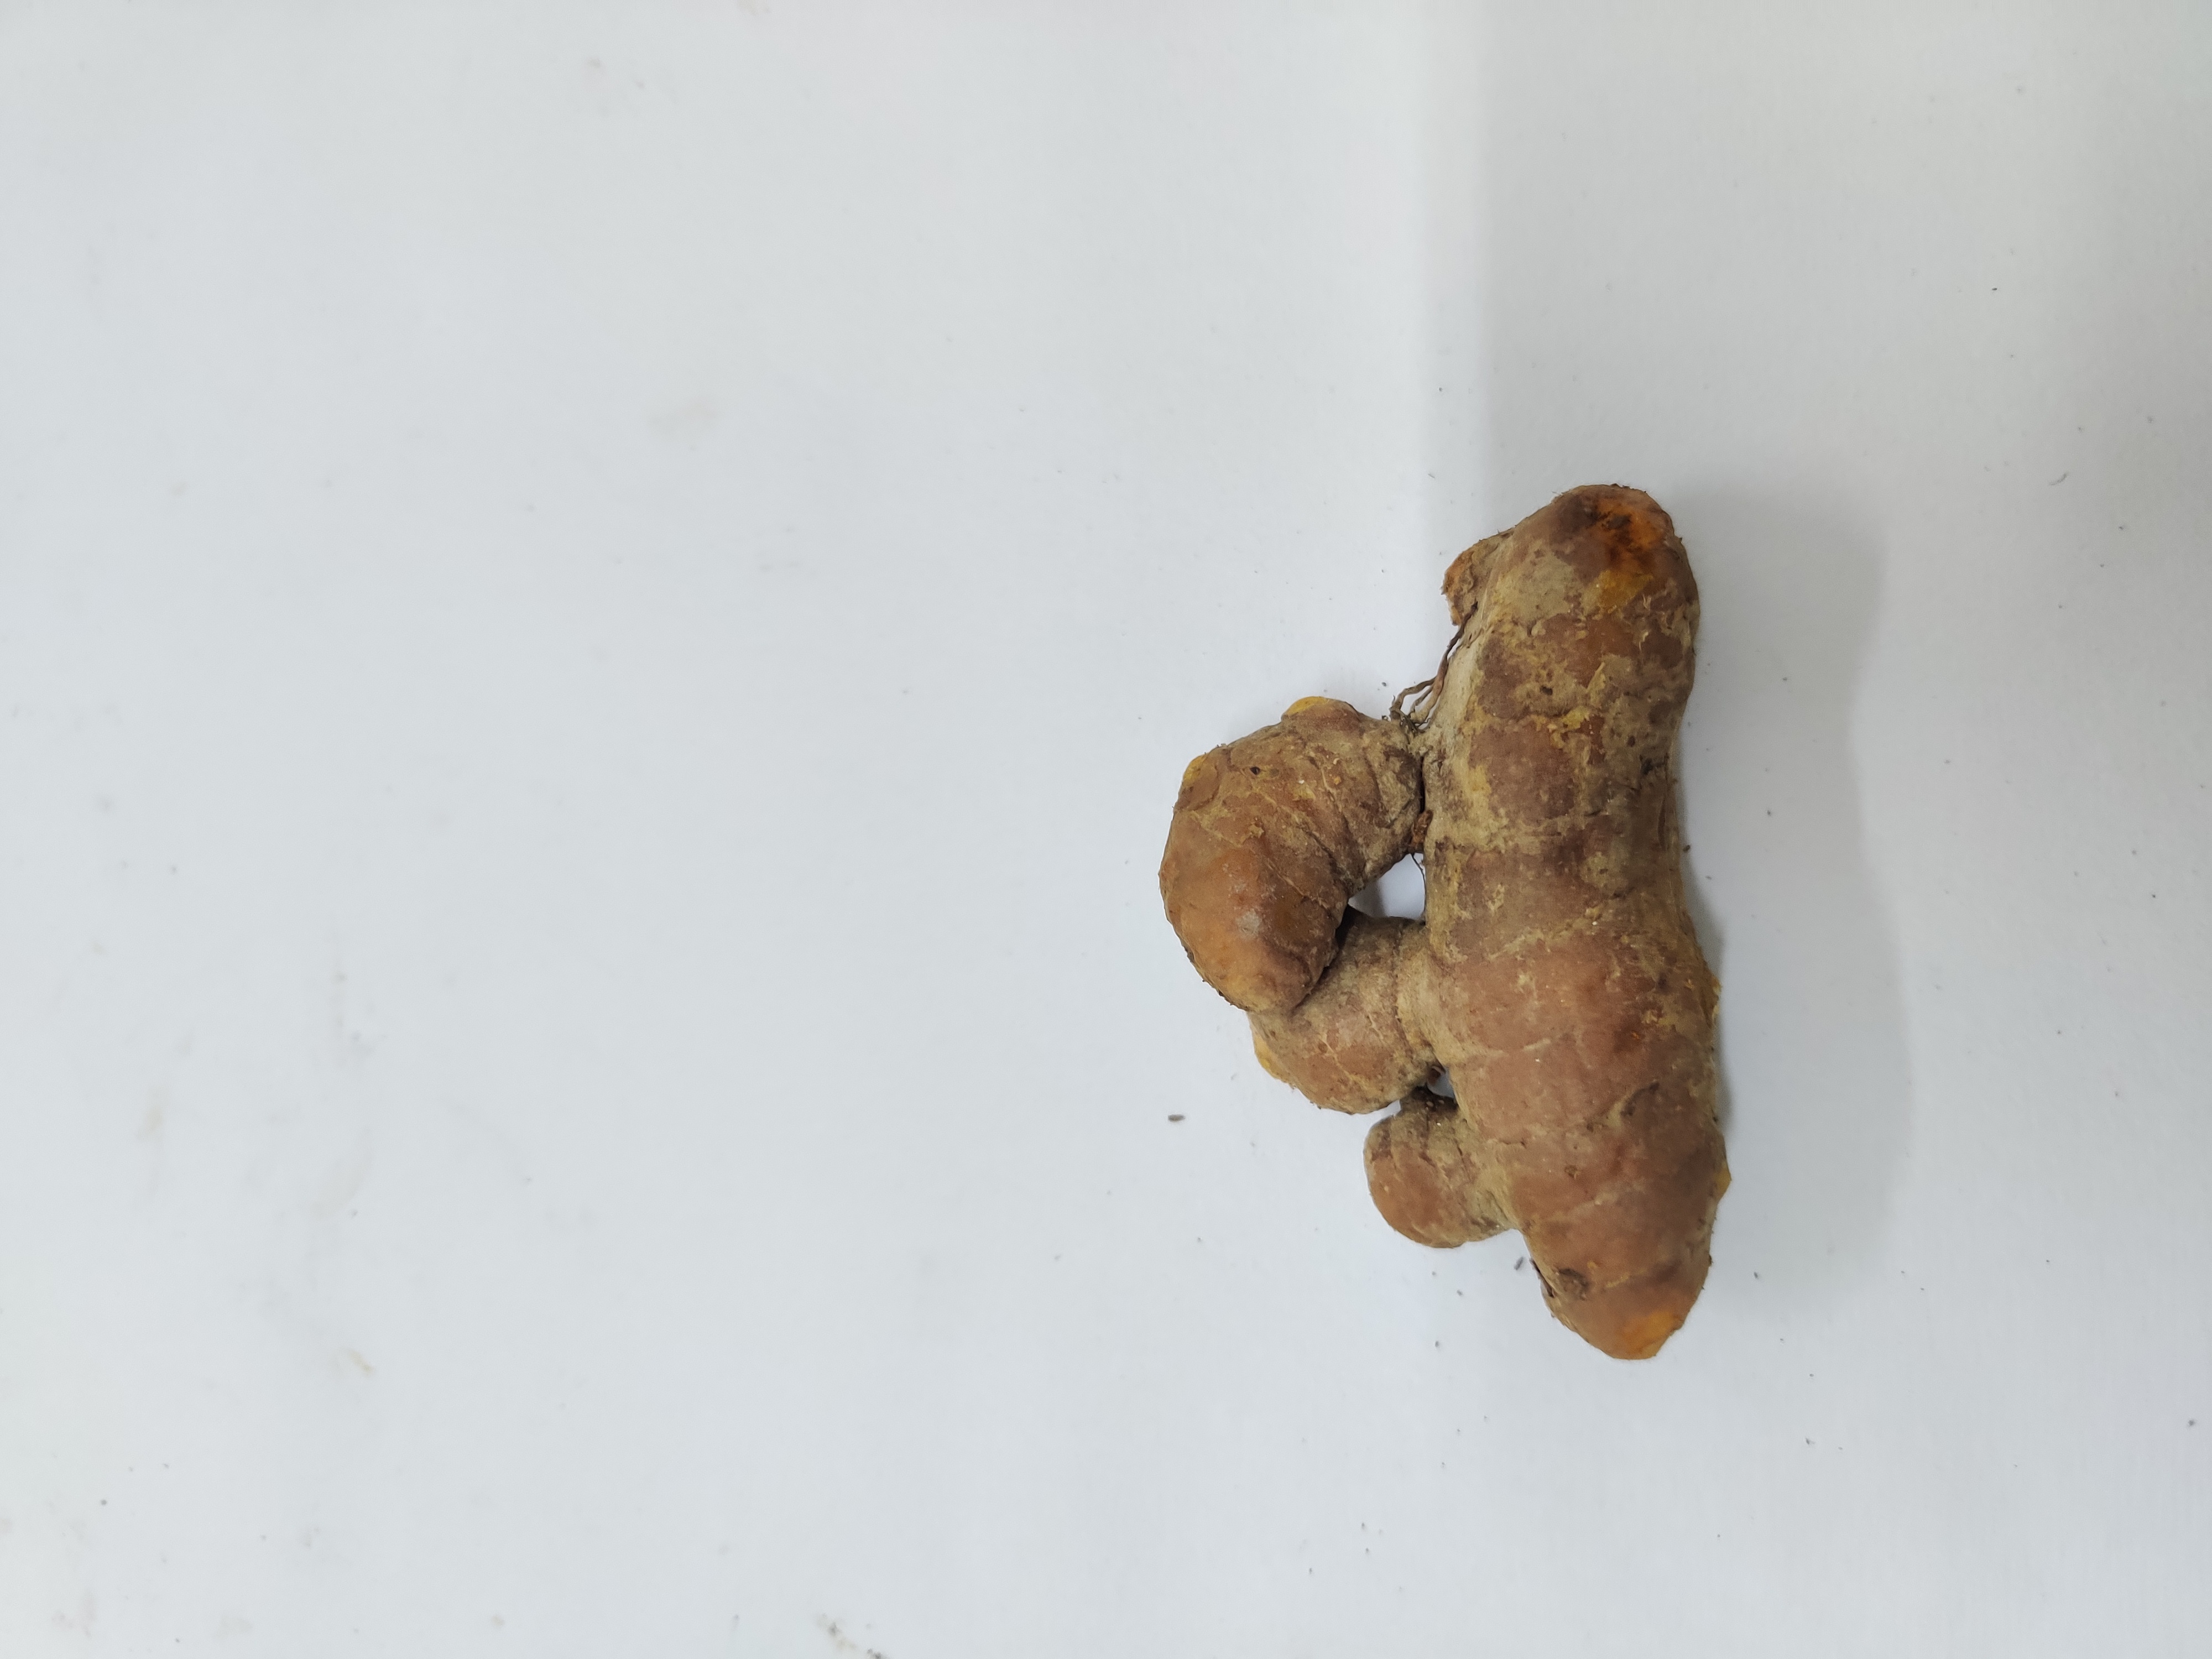
Crop: Turmeric
Condition: Fresh